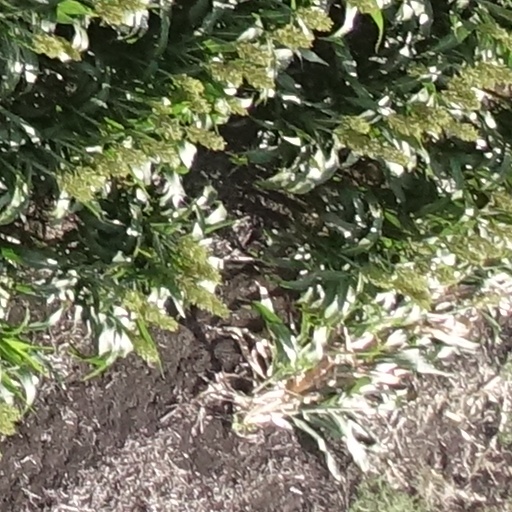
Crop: sorghum